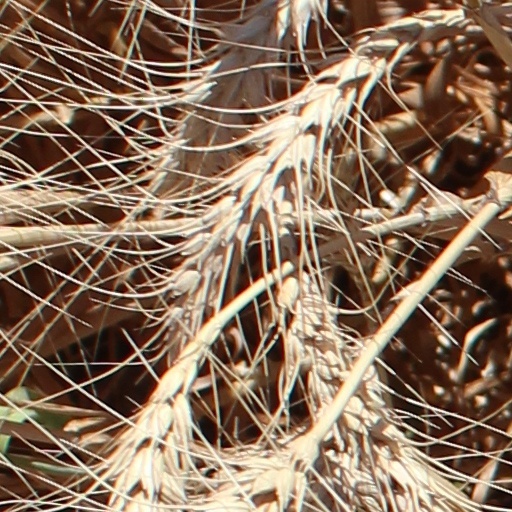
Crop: wheat